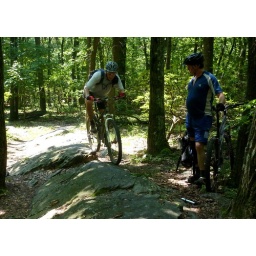
Putting some body franglish riding the spine rock on Gambrill's yellow loop (pic by Dan)